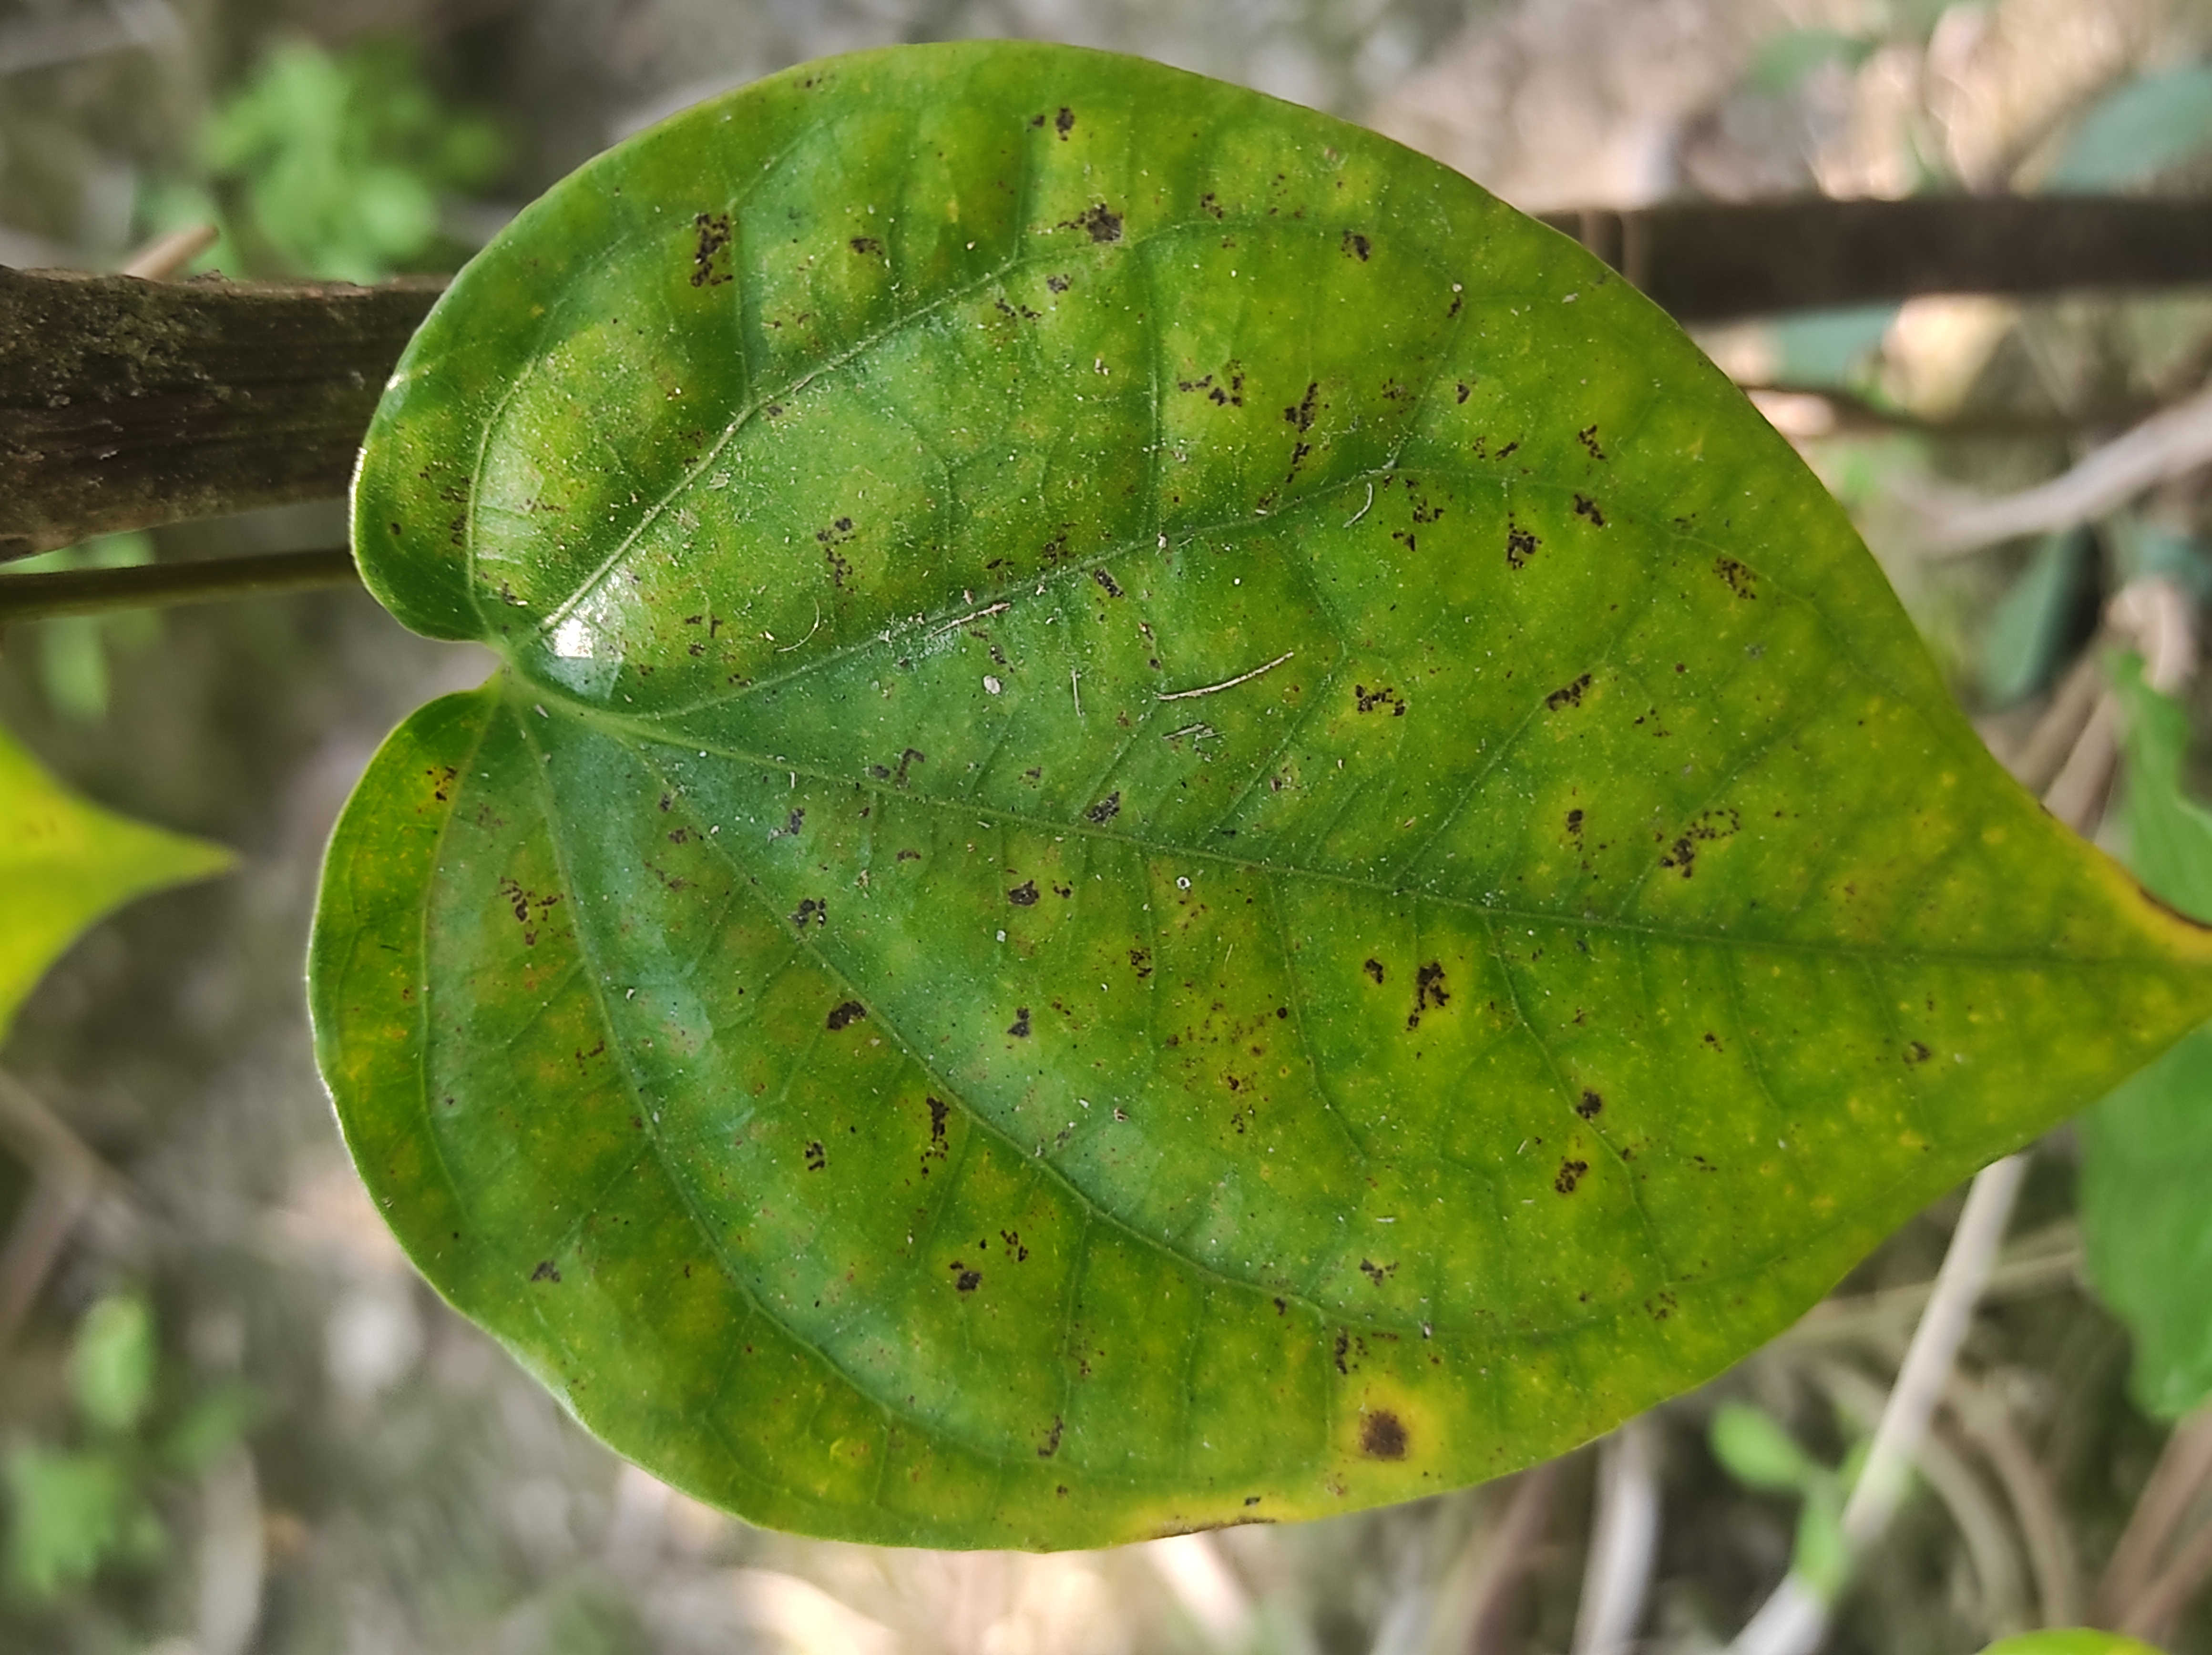
Label: Fungal_Brown_Spot_Disease